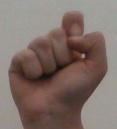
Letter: fa